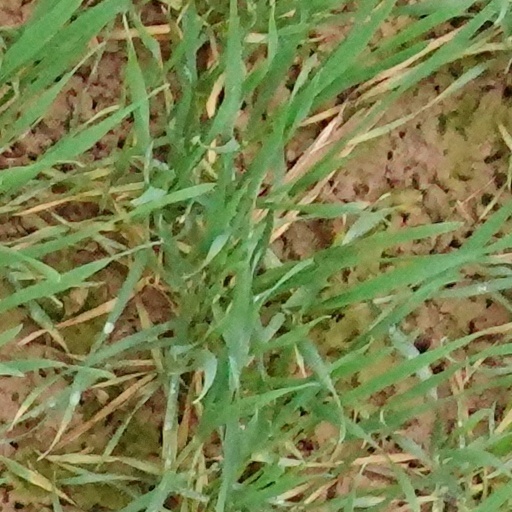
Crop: wheat